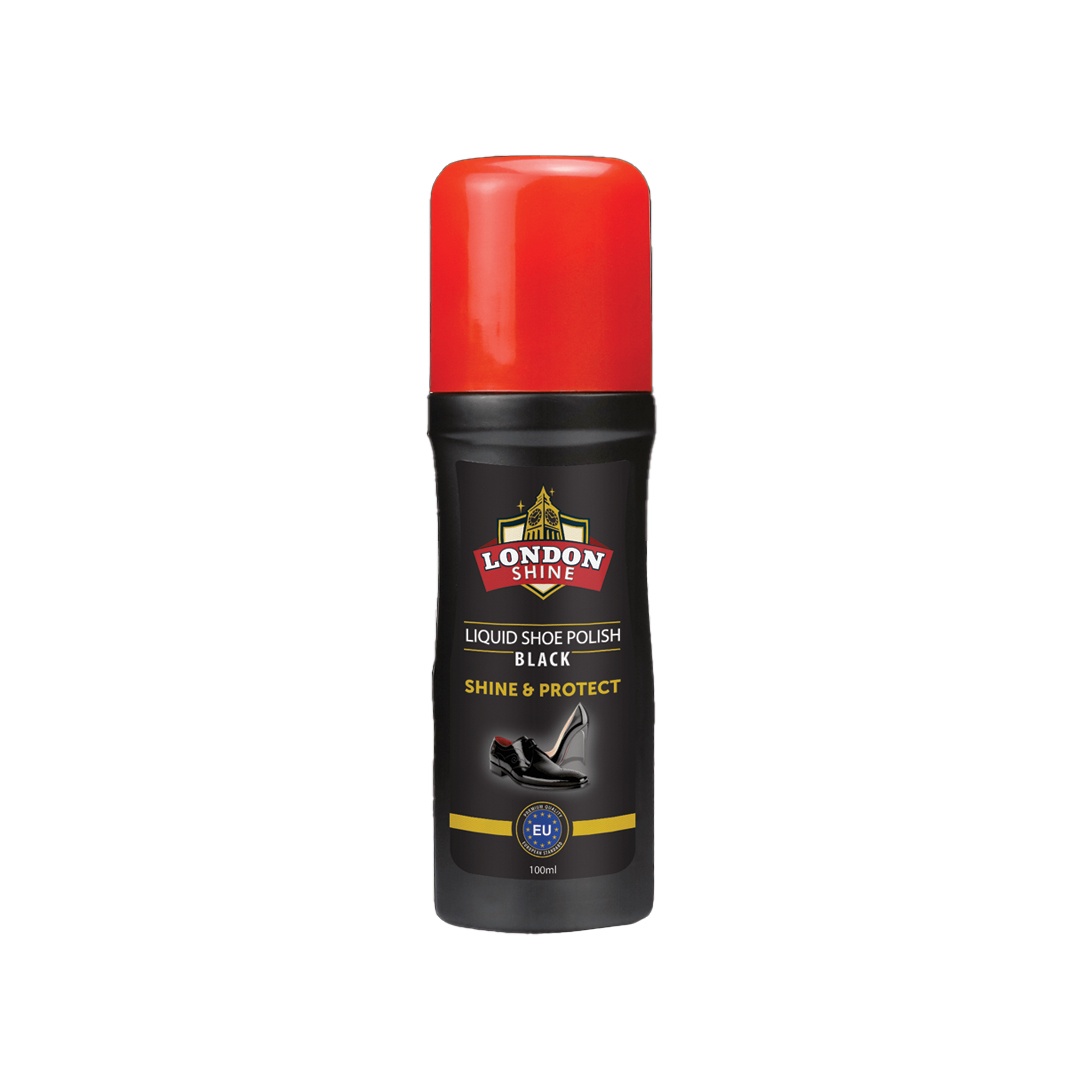
London Shine Shoe Polish Black 100ml
London Shine Shoe Polish Black 100ml
Brand: London Shine
Category: Home & Garden > Household Supplies > Shoe Care & Tools > Shoe Polishers